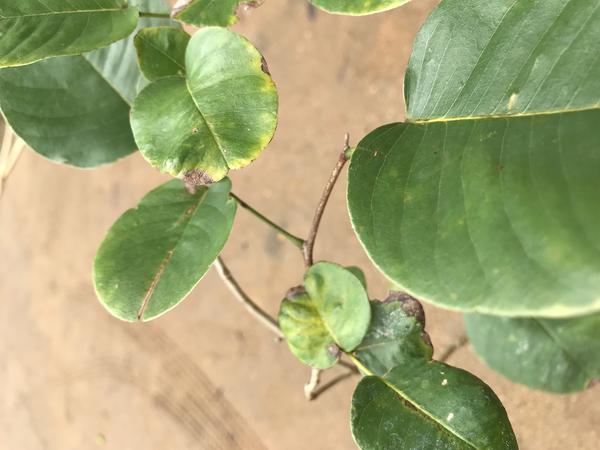
Plant: Raktachandini